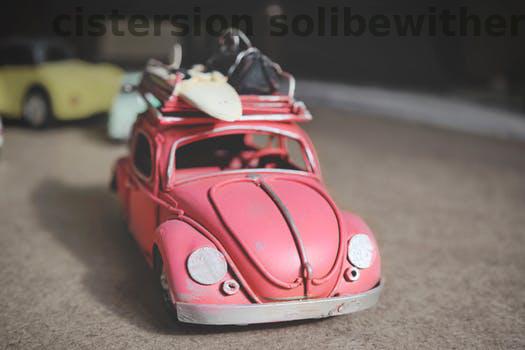
Label: Watermark